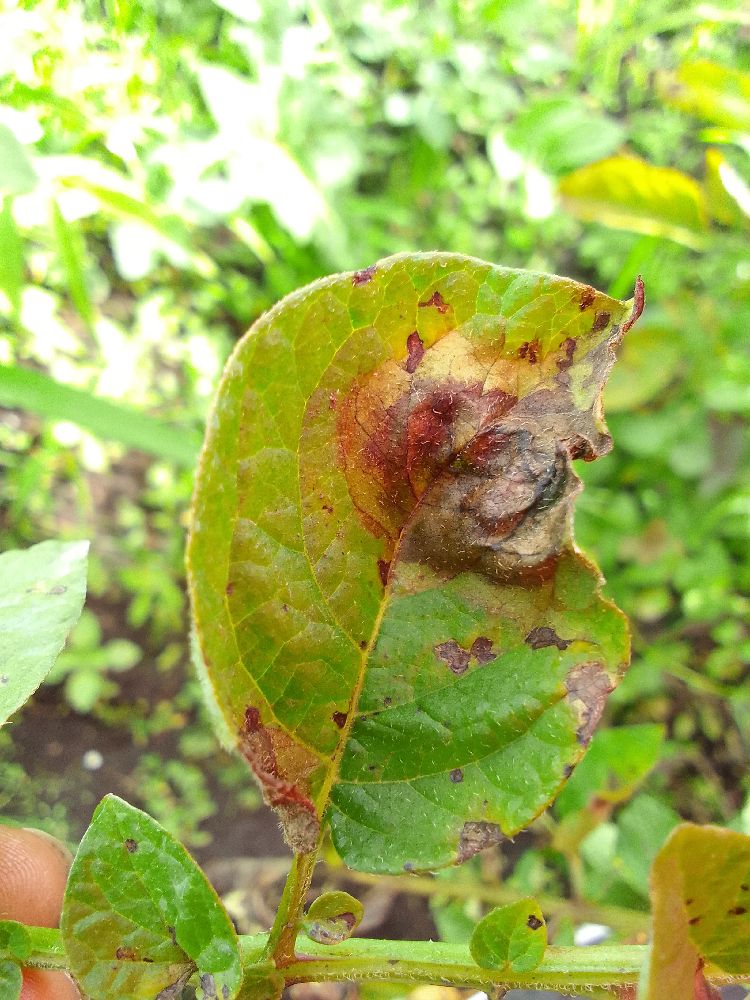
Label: Late blight